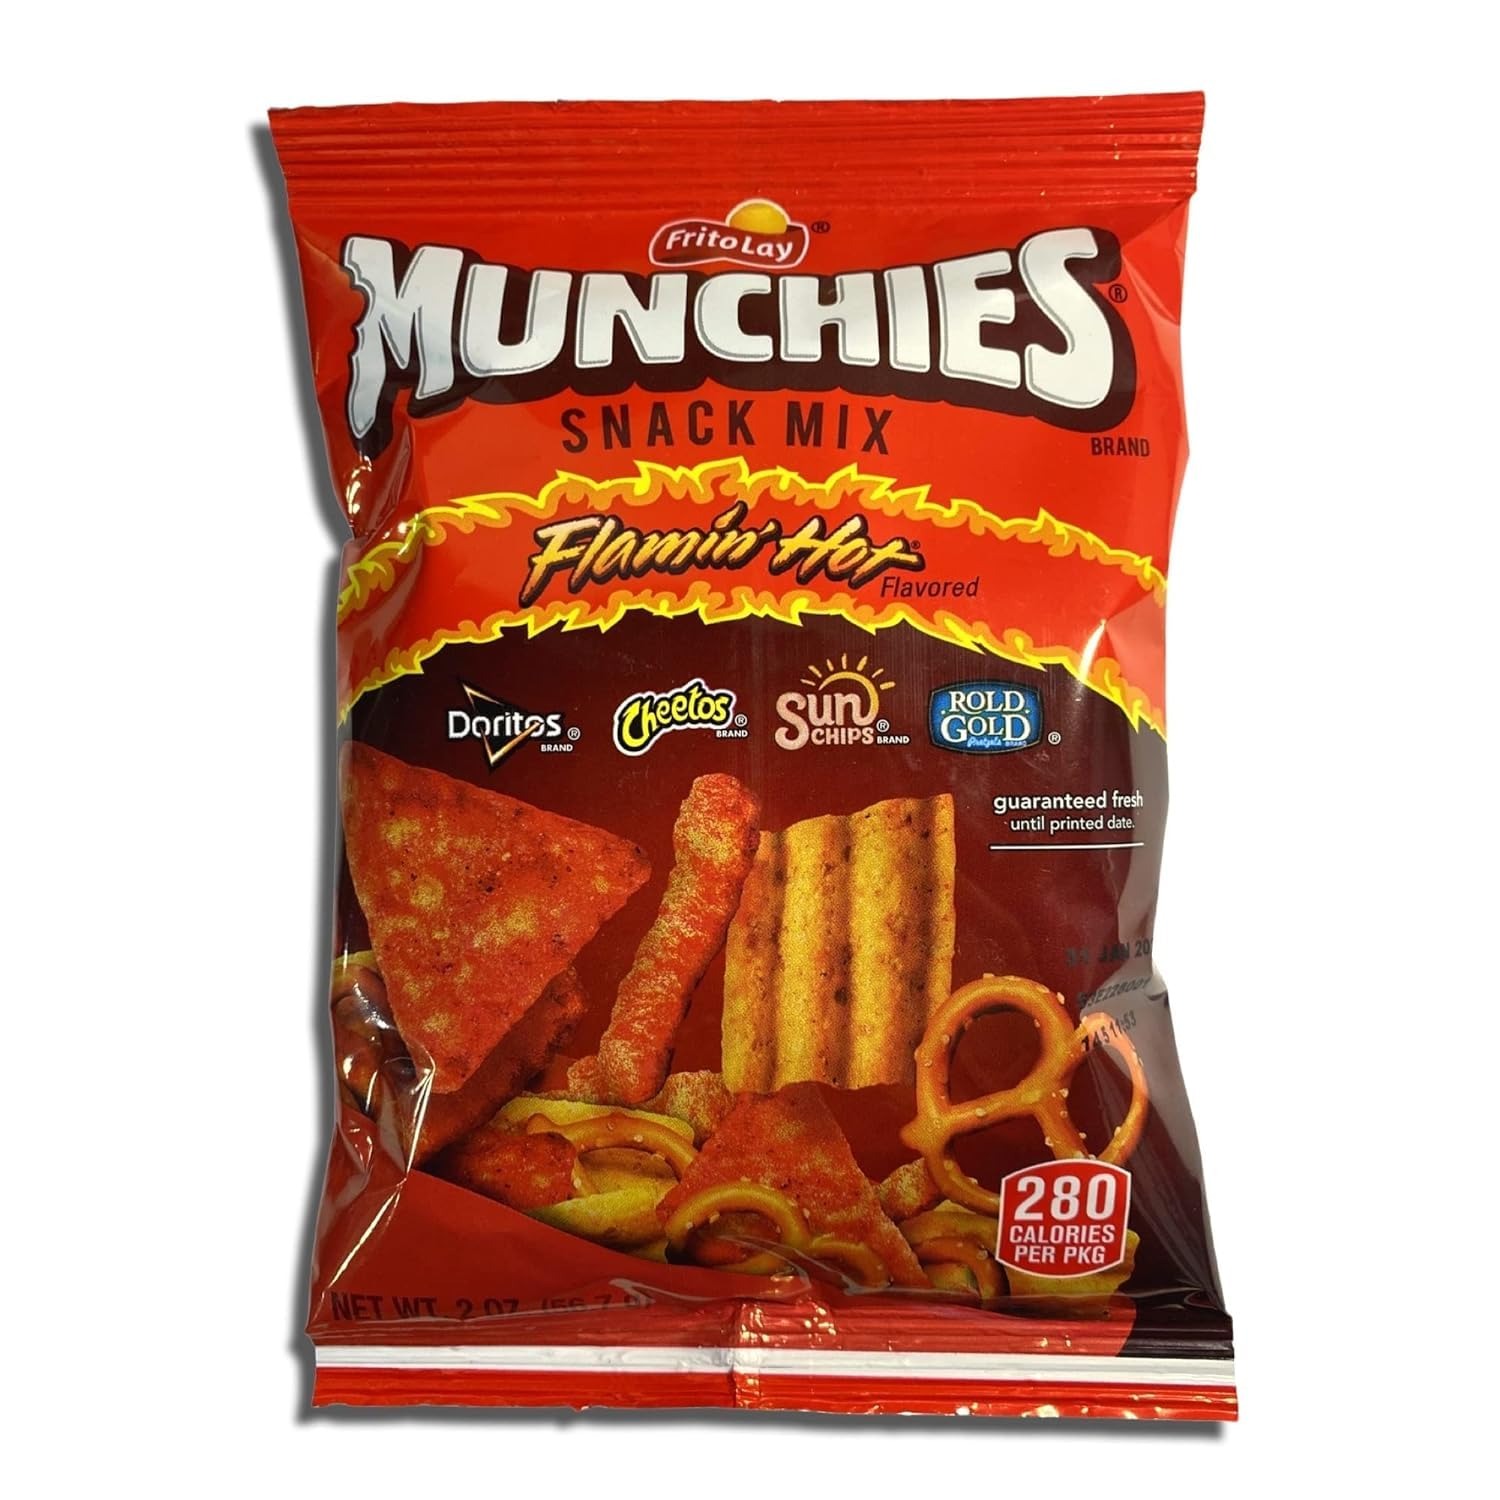
Item Name: Frito-Lay Munchies Flamin' Hot Snack Mix
Value: 9.0
Unit: Ounce

Price: 3.88